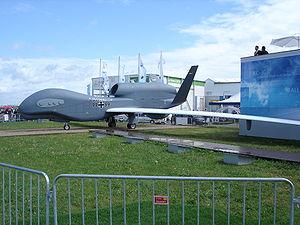
Le RQ-4 Global Hawk est un drone de surveillance construit par Northrop Grumman pour l'US Air Force. Il effectue son premier vol expérimental le 28 février 1998, et l'accréditation de la FAA en août 2003 l'autorise à survoler l'espace aérien américain.